Stalemate in Southern Palestine

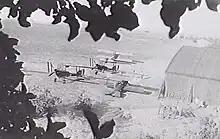
No. 1 Squadron, Australian Flying Corps at Deir el Belah Airfield in 1917. Aircraft are (from left) a Martinsyde, two B.E.2Es and a Bristol Scout.

After the Second Battle of Gaza, the immobile sections of the 52nd (Lowland), 53rd (Welsh), 54th (East Anglian), Anzac Mounted and Imperial Mounted Divisions' five field ambulances, returned to camp at Deir el Belah near their casualty clearing stations. During the night of 3/4 May, a hostile night-time air raid, in full moonlight, bombed the Immobile Section of the 4th Light Horse Field Ambulance Hospital. "The moonlight here is almost as bright as day. A low flying plane can see the tents quite easily, even with lights out." Three patients and two field ambulance personnel were killed, two dental staff sergeants, a lieutenant, and a field ambulance member were wounded.